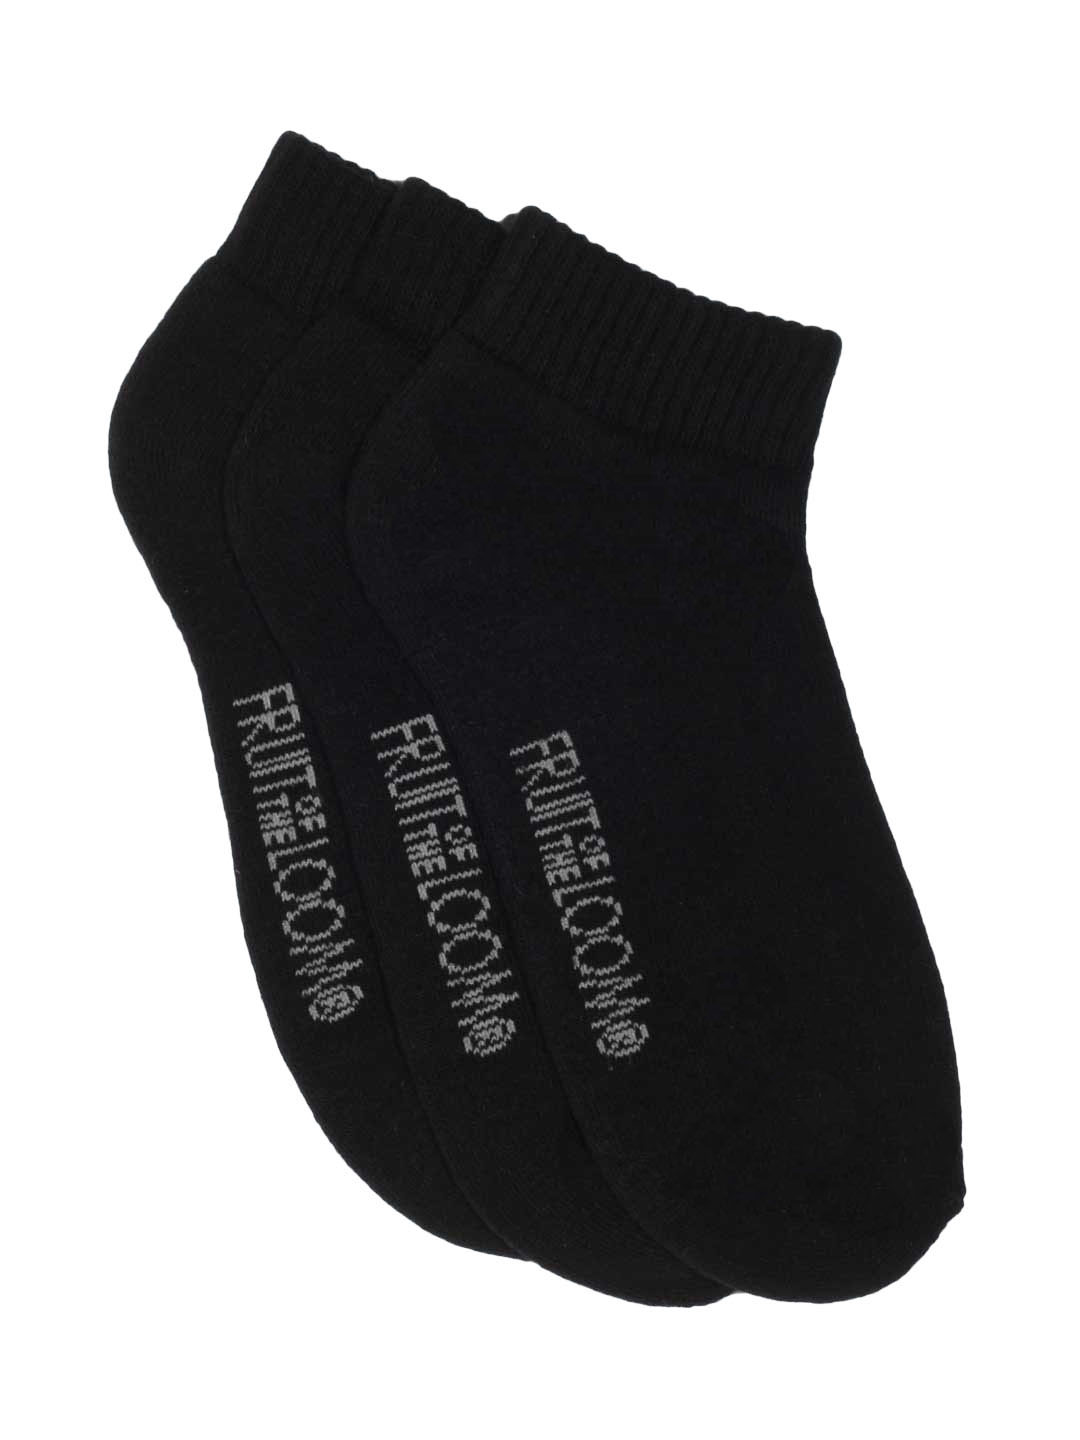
Fruit of the Loom Men Black Pack of Three Socks
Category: Accessories / Socks / Socks
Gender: Men
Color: Black
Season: Summer 2016
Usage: Casual